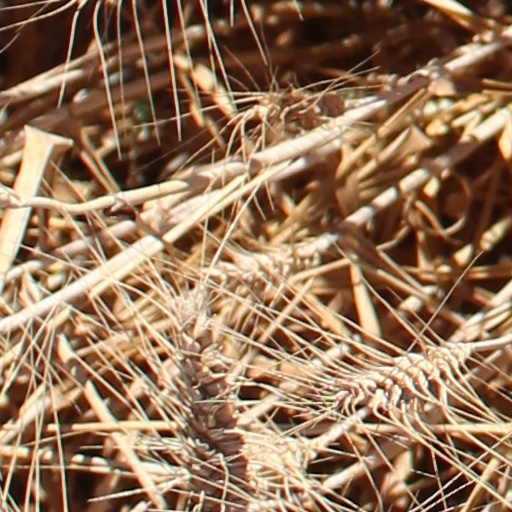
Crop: wheat